Roux culture bottle

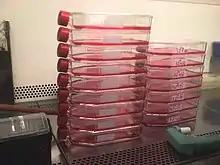
Pile of Roux bottles with culture medium.

A Roux bottle provides a large surface for the cells or microorganisms to grow, whether on the top of, floating in, or at the bottom of the medium. The flat upper face then allows inspection of the culture and even illumination for photosynthetic organisms. Organisms growing at the bottom of the medium can also be inspected from below, with an inverted microscope.